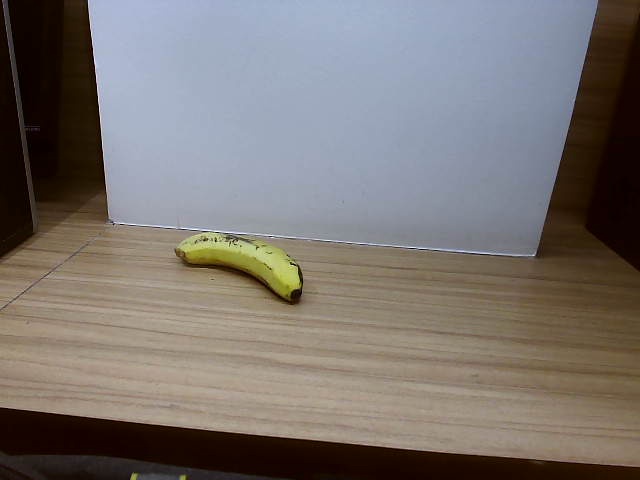
Label: Ripe_Banana